Eurasian treecreeper

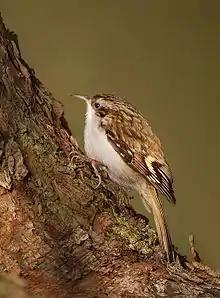

Similar in appearance, all treecreepers are small birds with streaked and spotted brown upperparts, rufous rumps and whitish underparts. They have long decurved bills, and long rigid tail feathers that provide support as they creep up tree trunks looking for insects.